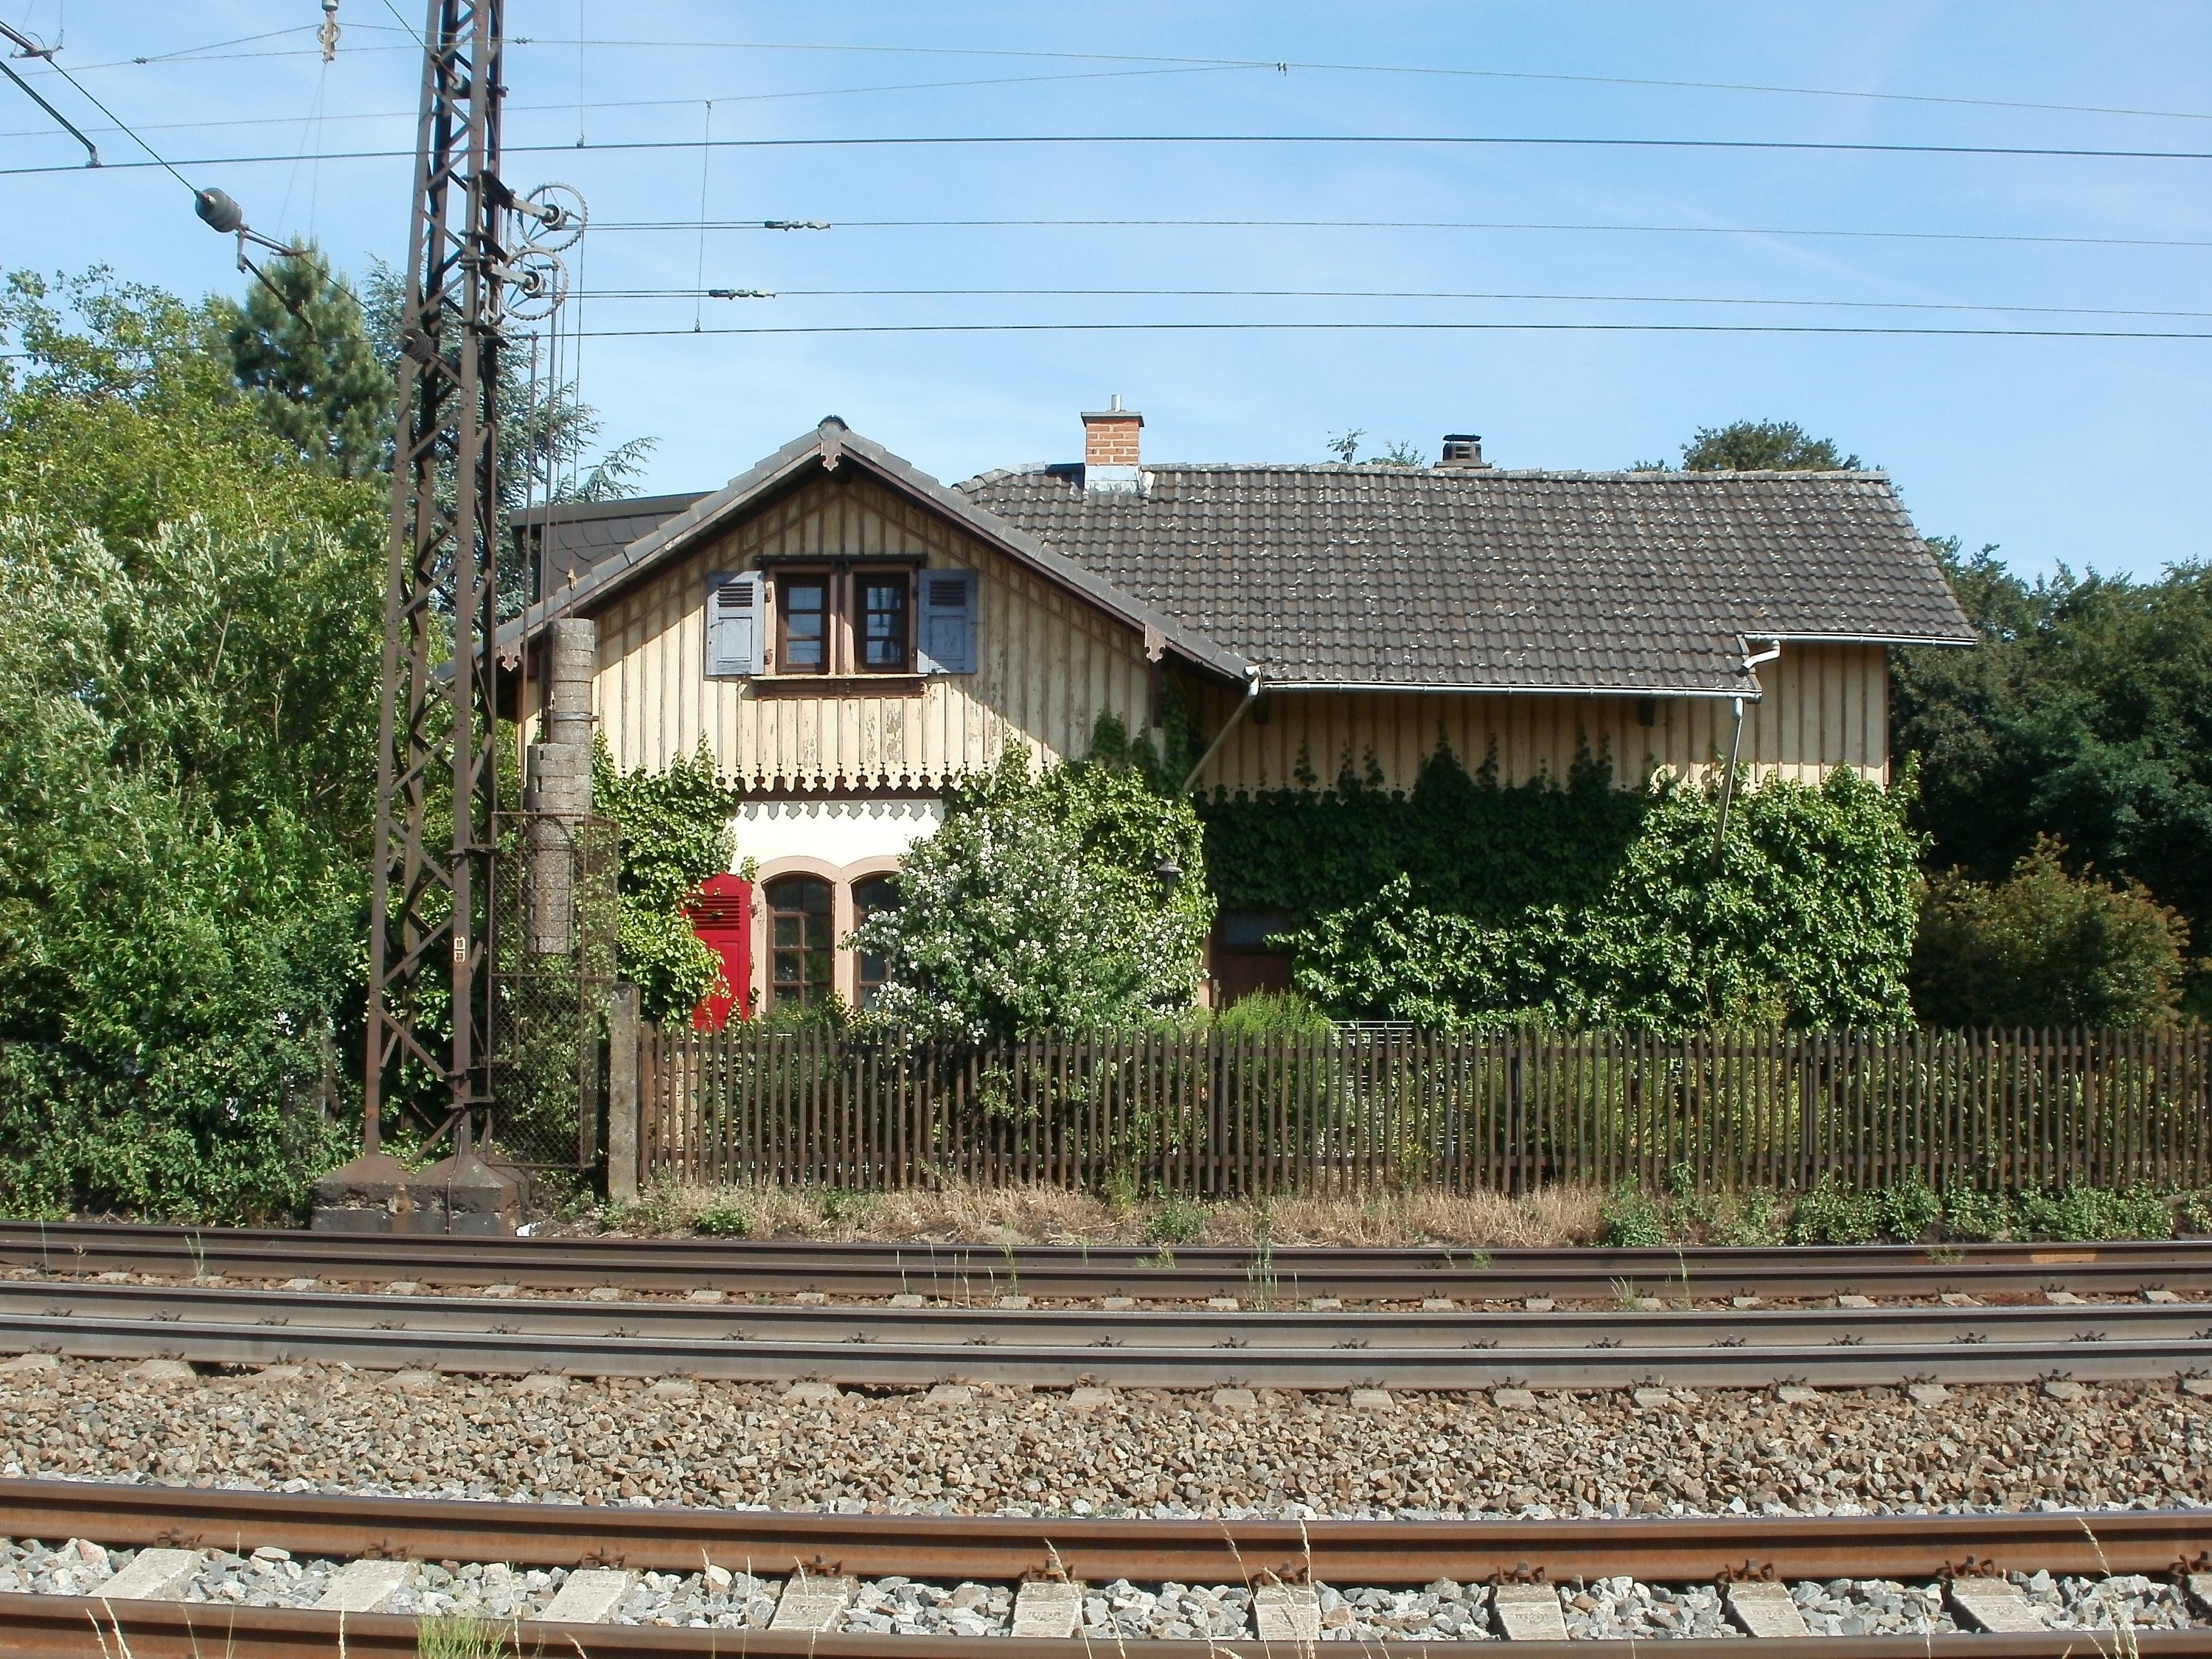
tree, plant, sky, track, railway, railroad, traffic, house, building, home, urban, train, shed, travel, steel, transportation, transport, suburb, construction, vehicle, journey, cottage, metal, train station, facade, industrial, industry, cool image, i, neighbourhood, rail transport, real estate, rural area, residential area, land lot